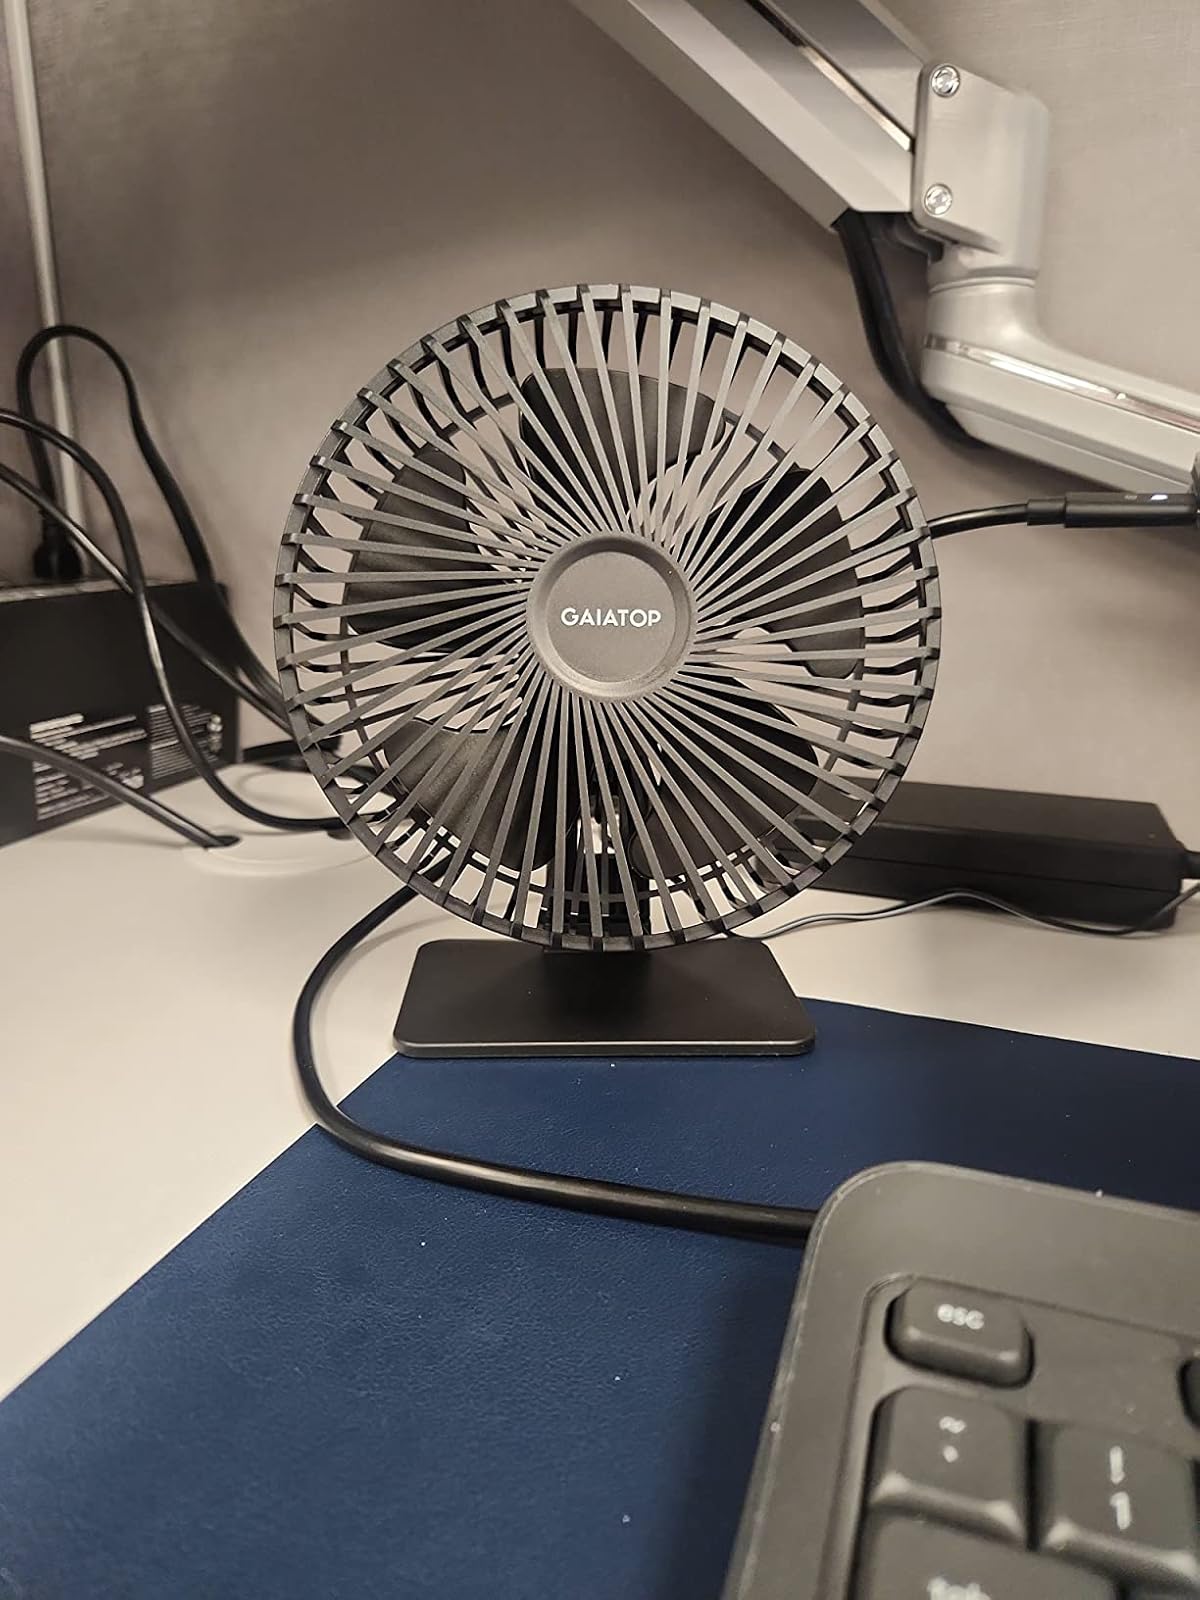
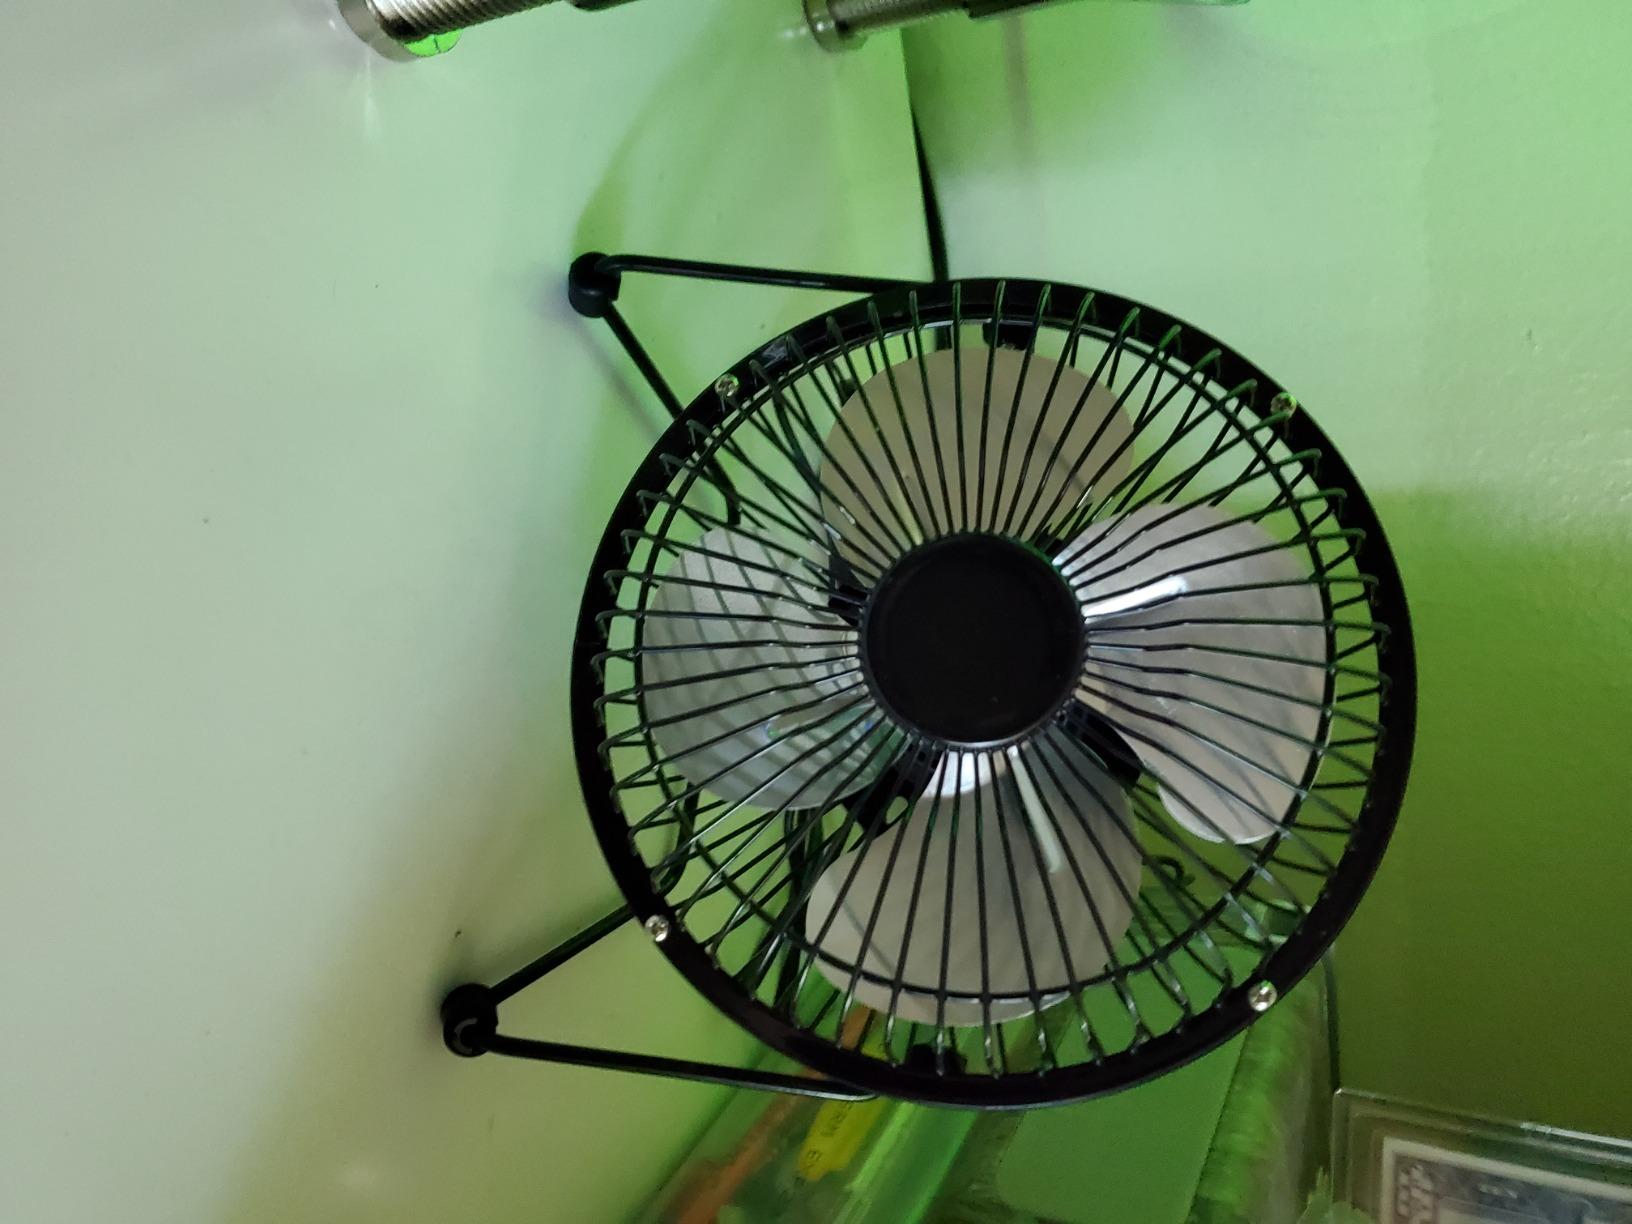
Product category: fan
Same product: no